Alexander Izosimov

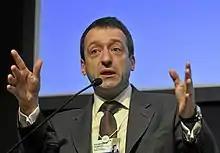
Former general director of VimpelCom

Alexander Vadimovich Izosimov (born January 10, 1964 in Yakutsk, Yakut ASSR, Russian SFSR, Soviet Union) is a Russian businessman who is noted for being the CEO of Vimpelcom between October 2003 and May 2011.